Gert Ledig

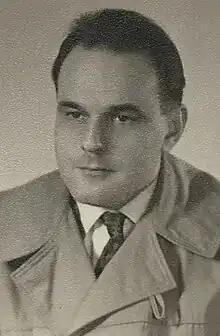
Gert Ledig

Gert Ledig, son of a merchant, spent his early childhood in Vienna. From 1929 he lived in Leipzig. After finishing school, he held down a number of casual jobs from 1936 onwards. After this, he entered an apprenticeship to become an electrician and also studied at a private acting school to become a director. In 1939, he volunteered for the German army (Wehrmacht). As a pioneer, he took part in fighting at the Western Front, advanced to NCO and was transferred to the Eastern Front in 1941. Due to alleged misconduct he was transferred to a penal battalion. In summer 1942, Ledig was wounded before Leningrad; he suffered, among other injuries, an injury to his jaw. After being released from the army, he trained to become a shipbuilding engineer. In the last year of the war he worked in the naval forces bureaucracy.